Arattupuzha Velayudha Panicker

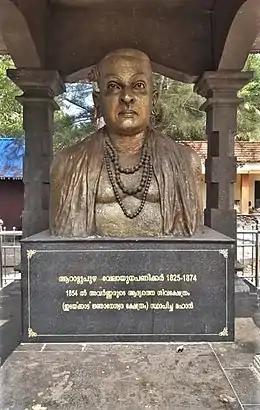
Arattupuzha Velayudha Panicker

Arattupuzha Velayudha Panicker, also known as Kallisseril Velayudha Perumal (7 January 1825 – 3 January 1874), was a 19th-century social reformer and warrior, known for his fight against many social evils prevalent in the state of Kerala. He was born into an affluent Ezhava family known as Kallisseril, in the small independent province called Mangalam, near Haripad in Alappuzha district.